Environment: real
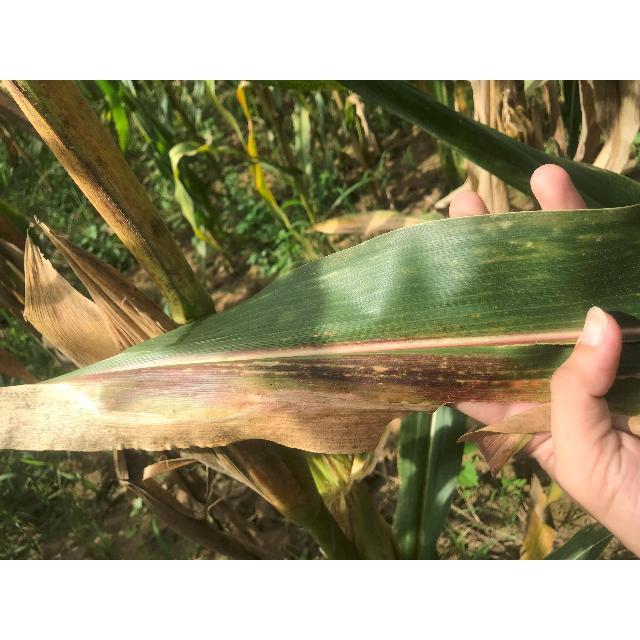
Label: phosphorus_deficiency